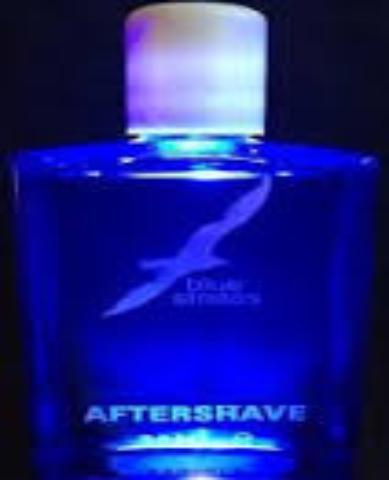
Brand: Blue Stratos
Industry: Necessities